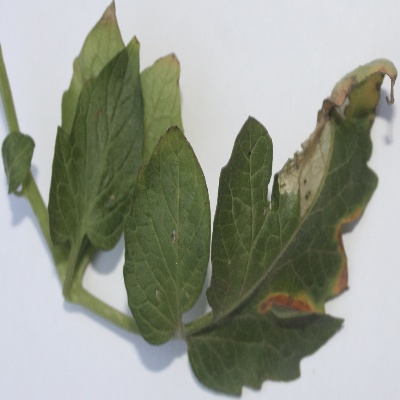
Crop: Tomato
Condition: leaf blight